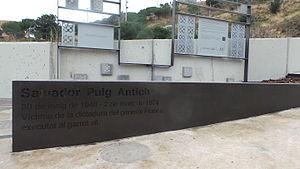
Salvador Puig i Antich, né le 30 mai 1948 à Barcelone et exécuté par le régime franquiste le 2 mars 1974 dans la même ville, est un anarchiste catalan, membre actif du MIL au début des années 1970.